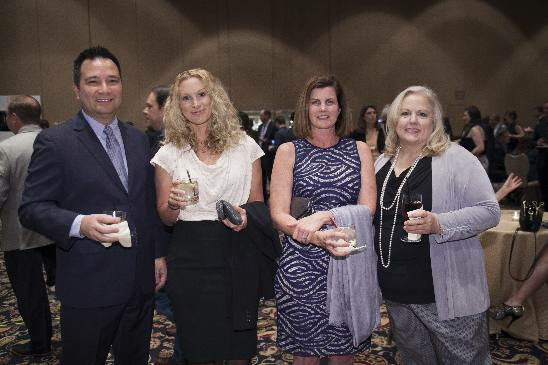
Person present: Yes